English cricket team in Australia in 1894–95

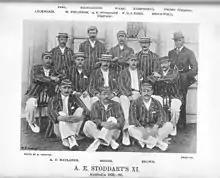

England was captained by Andrew Stoddart and had Hylton Philipson as its specialist wicket-keeper, the other players being Johnny Briggs, Bobby Peel, Jack Brown, Tom Richardson, Bill Lockwood, Archie MacLaren, Albert Ward, Bill Brockwell, Francis Ford, Walter Humphreys and Leslie Gay.